Dave Peterson (ice hockey)

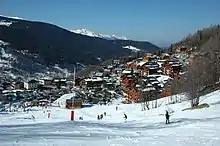
Winter panorama including the village skyline, surrounding mountains and ski hills

USA Hockey chose Peterson as head coach for the United States men's team in ice hockey at the 1992 Winter Olympics. Despite the previous criticism, Art Berglund felt that Peterson deserved a second chance, and stated that "most of the criticism was unfair". Selection committee chairman Bob Fleming, stated that Peterson was chosen because he had more continuous international experience. The choice of Peterson as coach was criticized by "Sports Illustrated", which wrote that teaching was Peterson's primary weakness, and reported that national team players compared the instruction they received from Peterson and his staff compared to coaching in college, instead of preparing them for a high-level games.